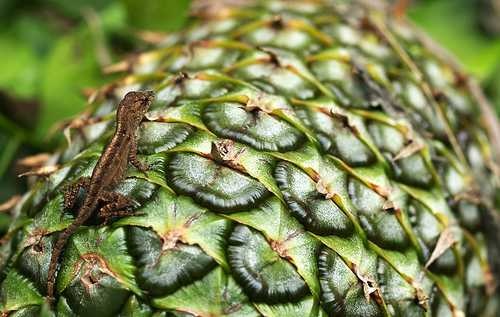
Label: Pineapple